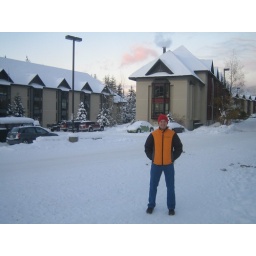
Me standing outside my building in staff accommodation